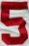
Number: 5